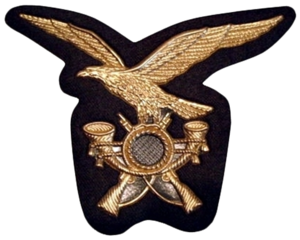
Insigne de coiffe des Alpini, les troupes de montagne de l'armée italienne.
Les Alpins sont les troupes de l'armée italienne spécialisées pour le combat en zone montagneuse. Elles sont rattachées à l'infanterie et composées, actuellement, de deux brigades.